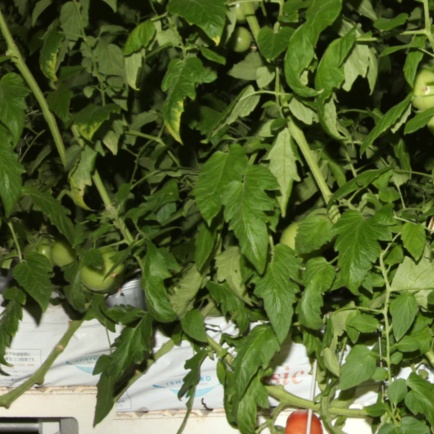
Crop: tomato